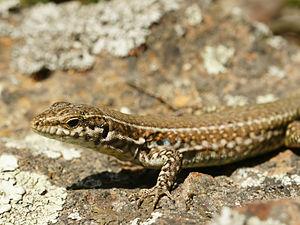
Podarcis sicula, photographié près de Acquadda, en Sardaige (Italie).
Podarcis siculus est une espèce de sauriens de la famille des Lacertidae. En français il est nommé Lézard des ruines ou Lézard sicilien.